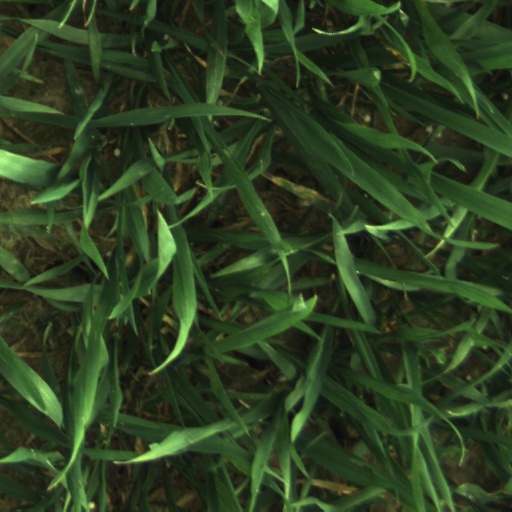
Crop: wheat